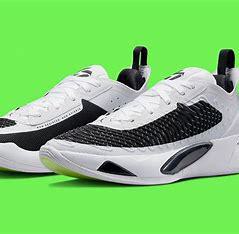
Brand: Jordan
Model: Luka 1